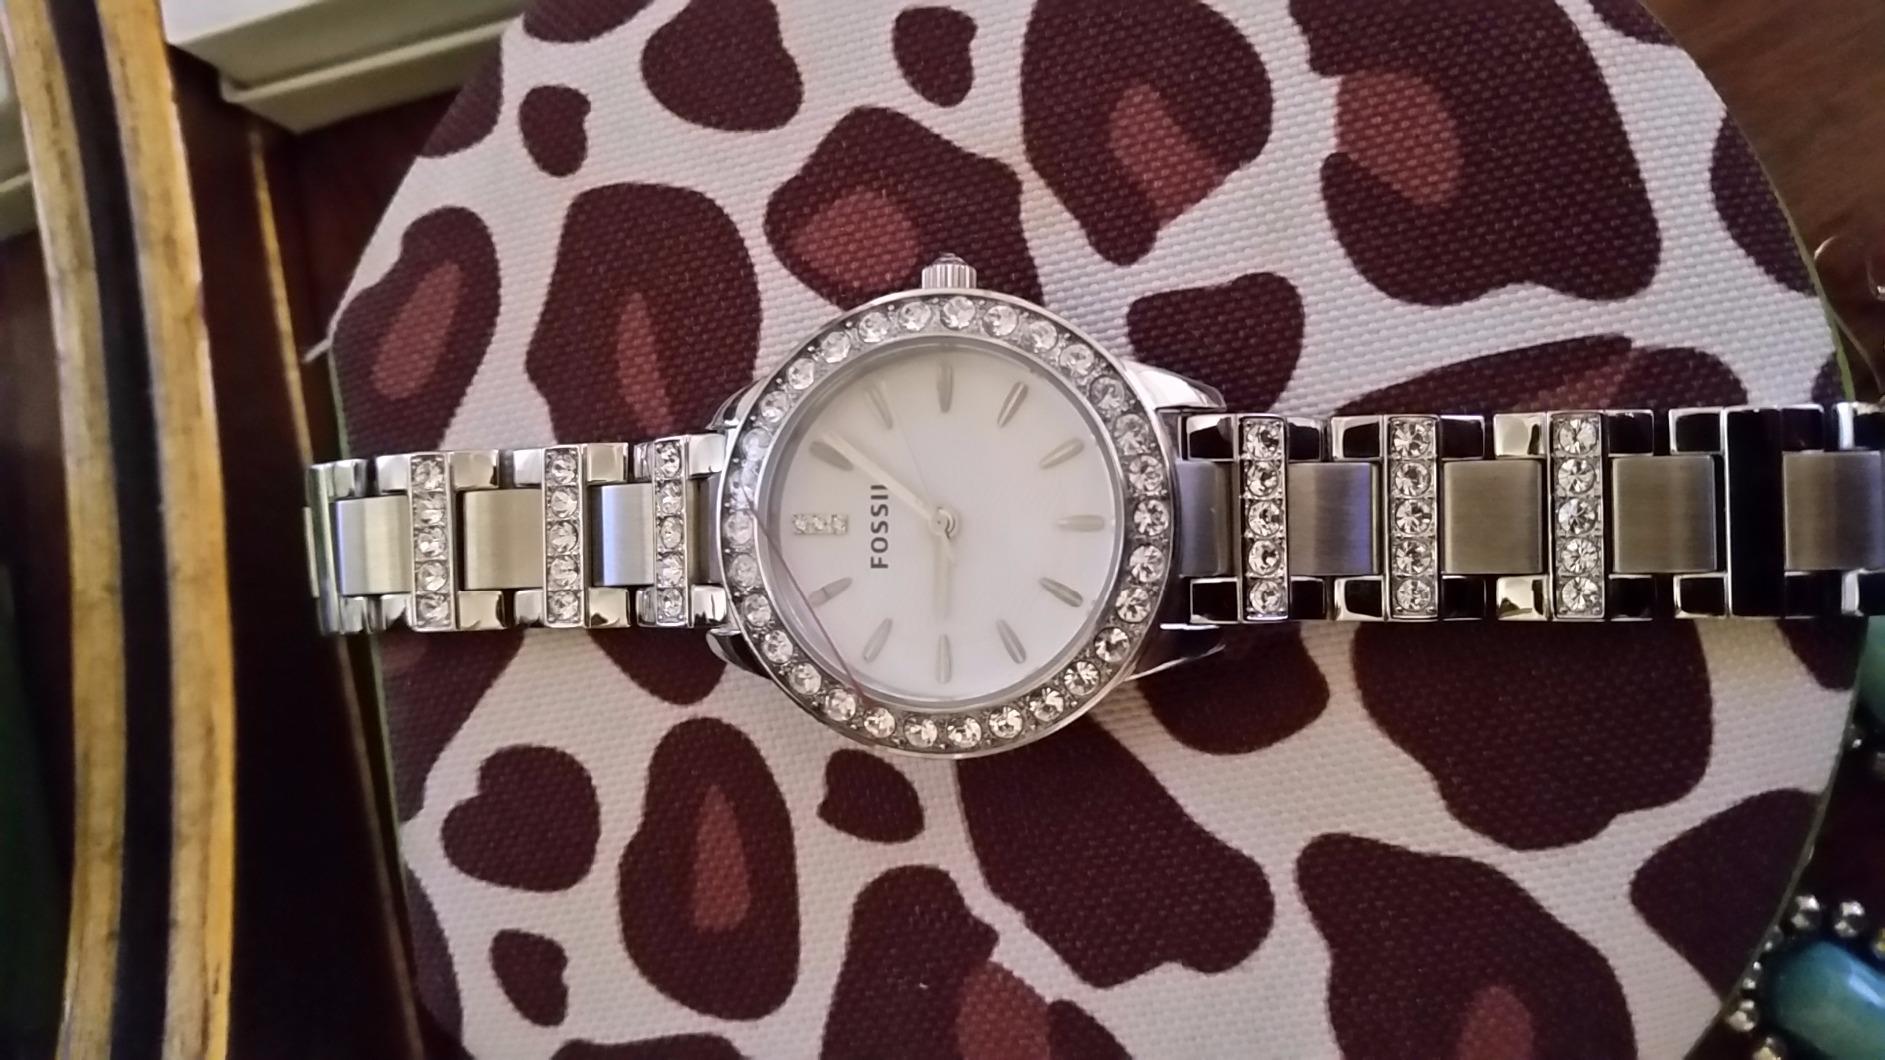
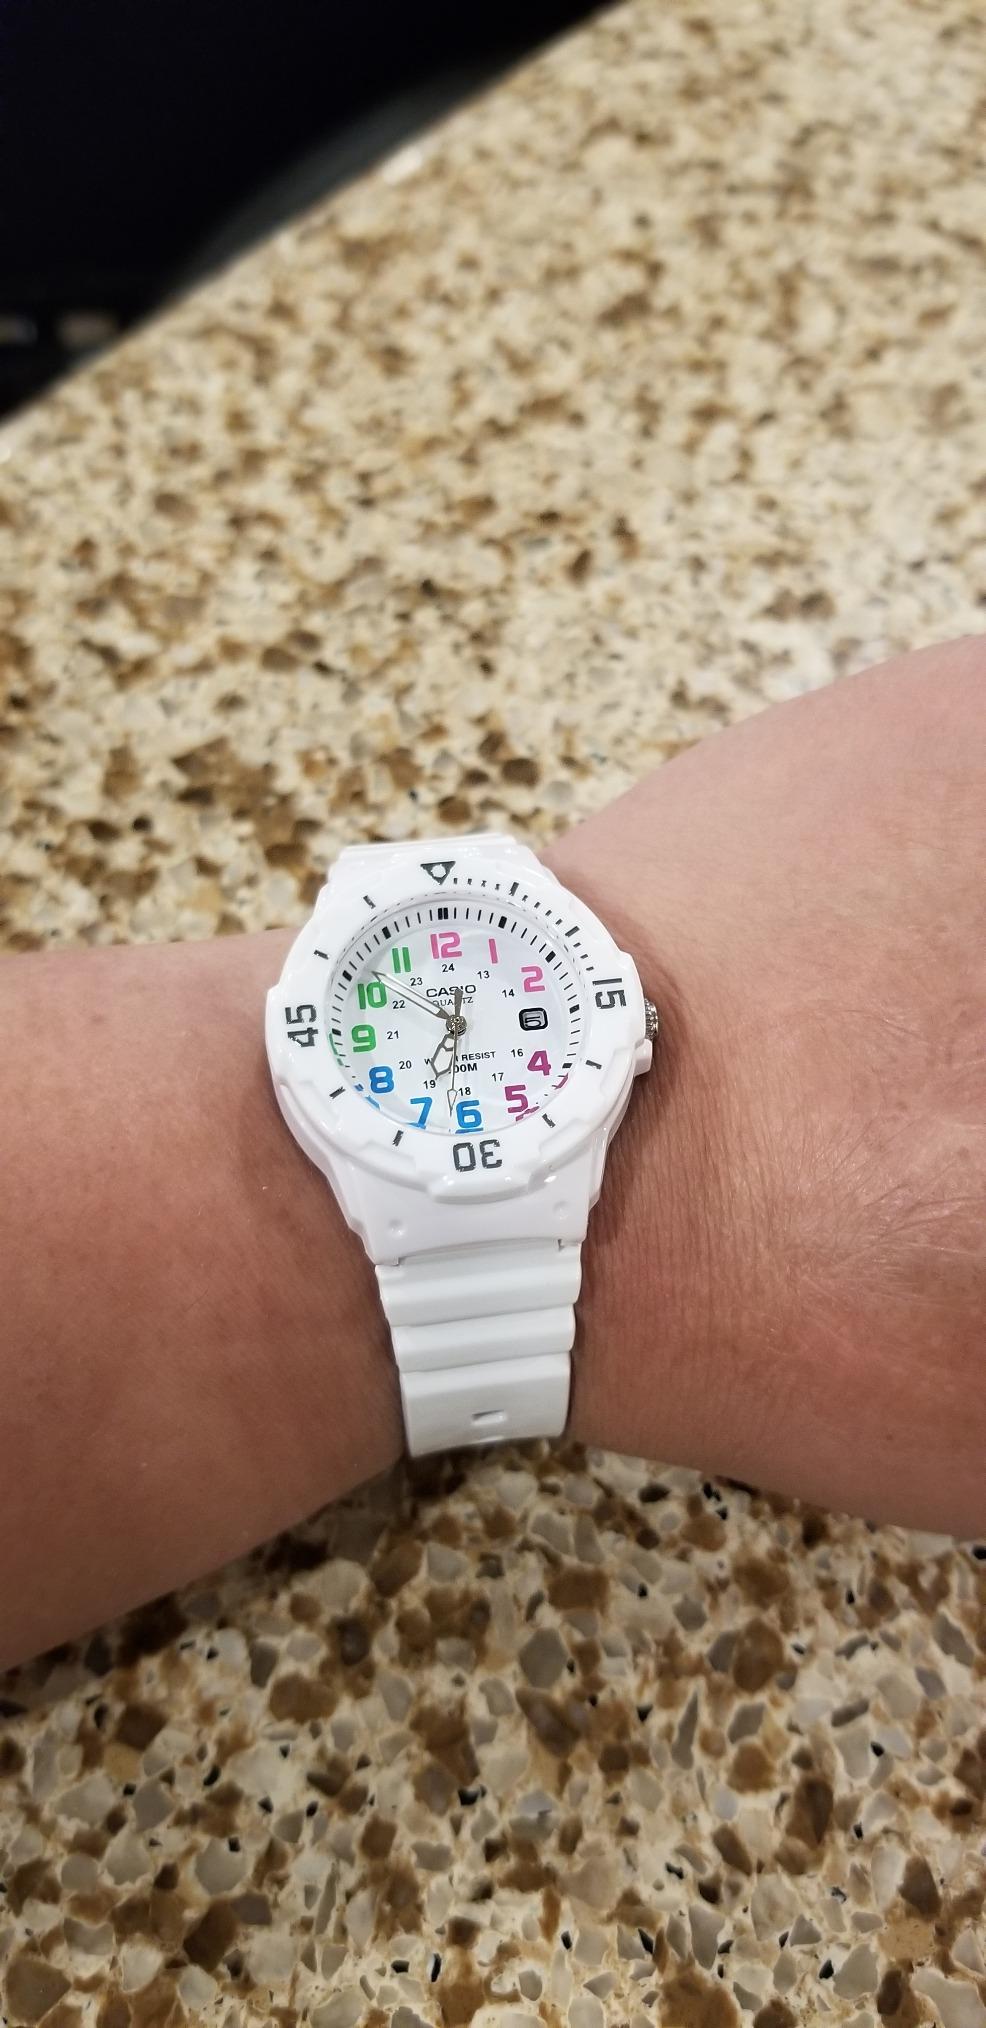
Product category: accessories_watch
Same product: no